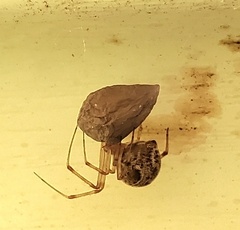
Species: Parasteatoda_tepidariorum